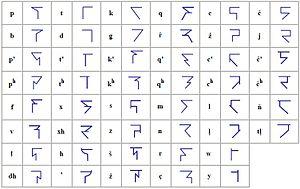
L'ithkuil est une langue construite expérimentale et philosophique conçue par John Quijada depuis 1978. Le mot « iţkuîl », romanisé en « ithkuil » signifie représentation hypothétique du langage.